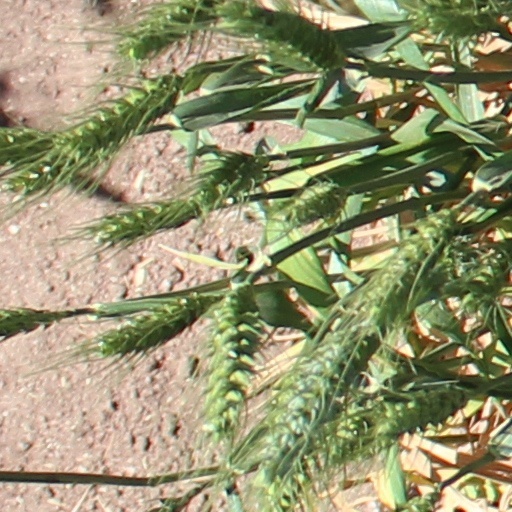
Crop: wheat